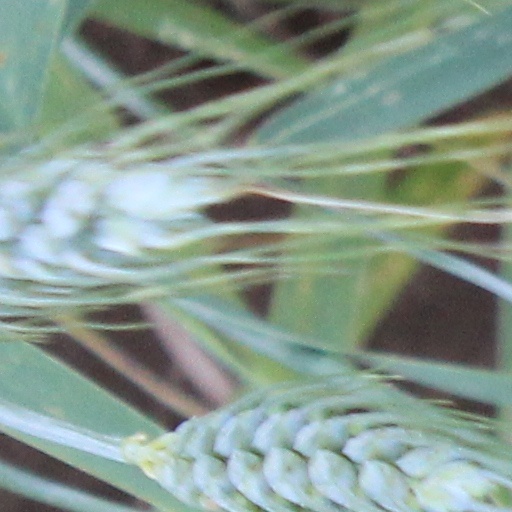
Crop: wheat